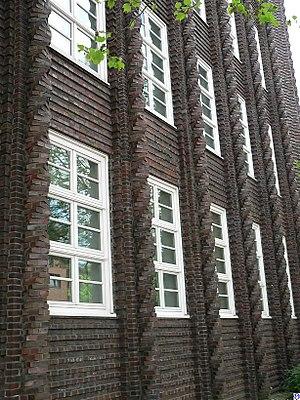
Klinker ou clinker est un type de brique partiellement vitrifiée et utilisée pour la construction. Elle est parfois dite « hollandaise » puisque assez répandue aux Pays-Bas. Elle est également répandue en Allemagne, où elle fut en vogue à l'époque de l'Expressionnisme de brique. Elle est plus résistante qu'une brique classique et plus imperméable, bien qu'avec des couleurs et des formes non standardisées.
Le terme Expressionnisme de brique distingue une variante spécifique de l'architecture expressionniste utilisant la brique, les tuiles ou la brique vitrifiée comme matériaux de construction de prédilection. Les bâtiments répondant à ce style furent construits surtout dans les années 1920, et particulièrement en Allemagne.